Wizards' Worlds

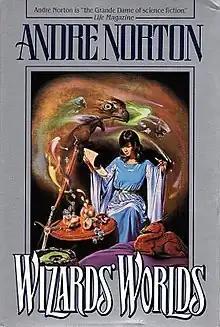
First edition cover

Wizards' Worlds is a collection of science fantasy short stories by American writer Andre Norton. It was first published in hardcover by Tor Books in September 1989, with a limited edition, also in hardcover, following in December of the same year from Easton Press as part of its "Signed First Editions of Science Fiction" series. The book was reprinted in paperback by Tor in July 1990.